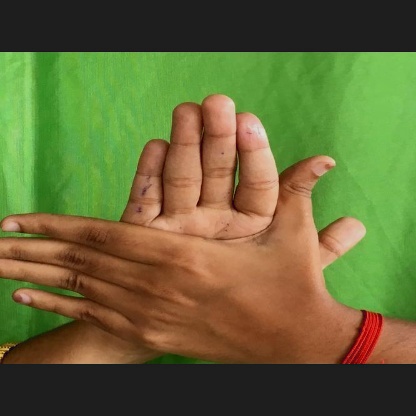
Mudra: Chakra